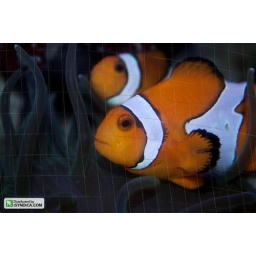
Two clownfish swimming near some anemone in a fish tank